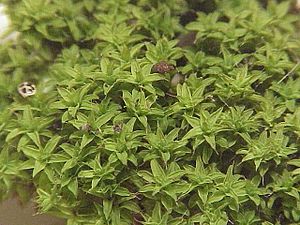
Syntrichia
Taghårstjerne Syntrichia ruralis
Taghårstjerne Syntrichia ruralis
Syntrichia er en slægt af mosser med omkring 90 arter i verden, hvoraf otte findes i Danmark.